Rogue Traders

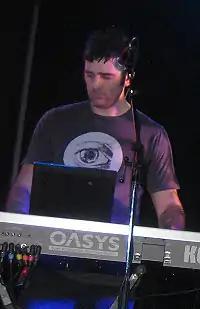
Upper body shot of a 34-year-old man. He is partly obscured by a keyboard and microphone in front of him. He has short dark hair and wears a dark tee-shirt which has a large open eye logo. His eyes are directed down and slightly to his right. His arms are raised to the keyboard but his hands are obscured. The lettering O-A-S-Y-S is visible on the back of the synthesiser with an additional K at the right.

Rogue Traders formed as an Australian electronic, pop rock band in Melbourne in 2002 by former members of Union State, James Ash (aka Jamie Appleby) on keyboards and Steve Davis on guitar. The duo had met in 1989 in London where both were working as DJs. The pair first worked on a rap track, Ash recalled "It was a terrible song but Steve and I hit it off straight away and became fast friends". Ash relocated to Melbourne in 1992, but the pair continued to work together and formed Union State to release singles including, "Out to Get You" and "Retrosexual". In 1994 Ash signed with Vicious Vinyl as a solo artist under the name, Thunderchild, to issue a self-named single. By 2002 the duo had formed Rogue Traders and signed with Vicious Vinyl's house music label, Vicious Grooves.